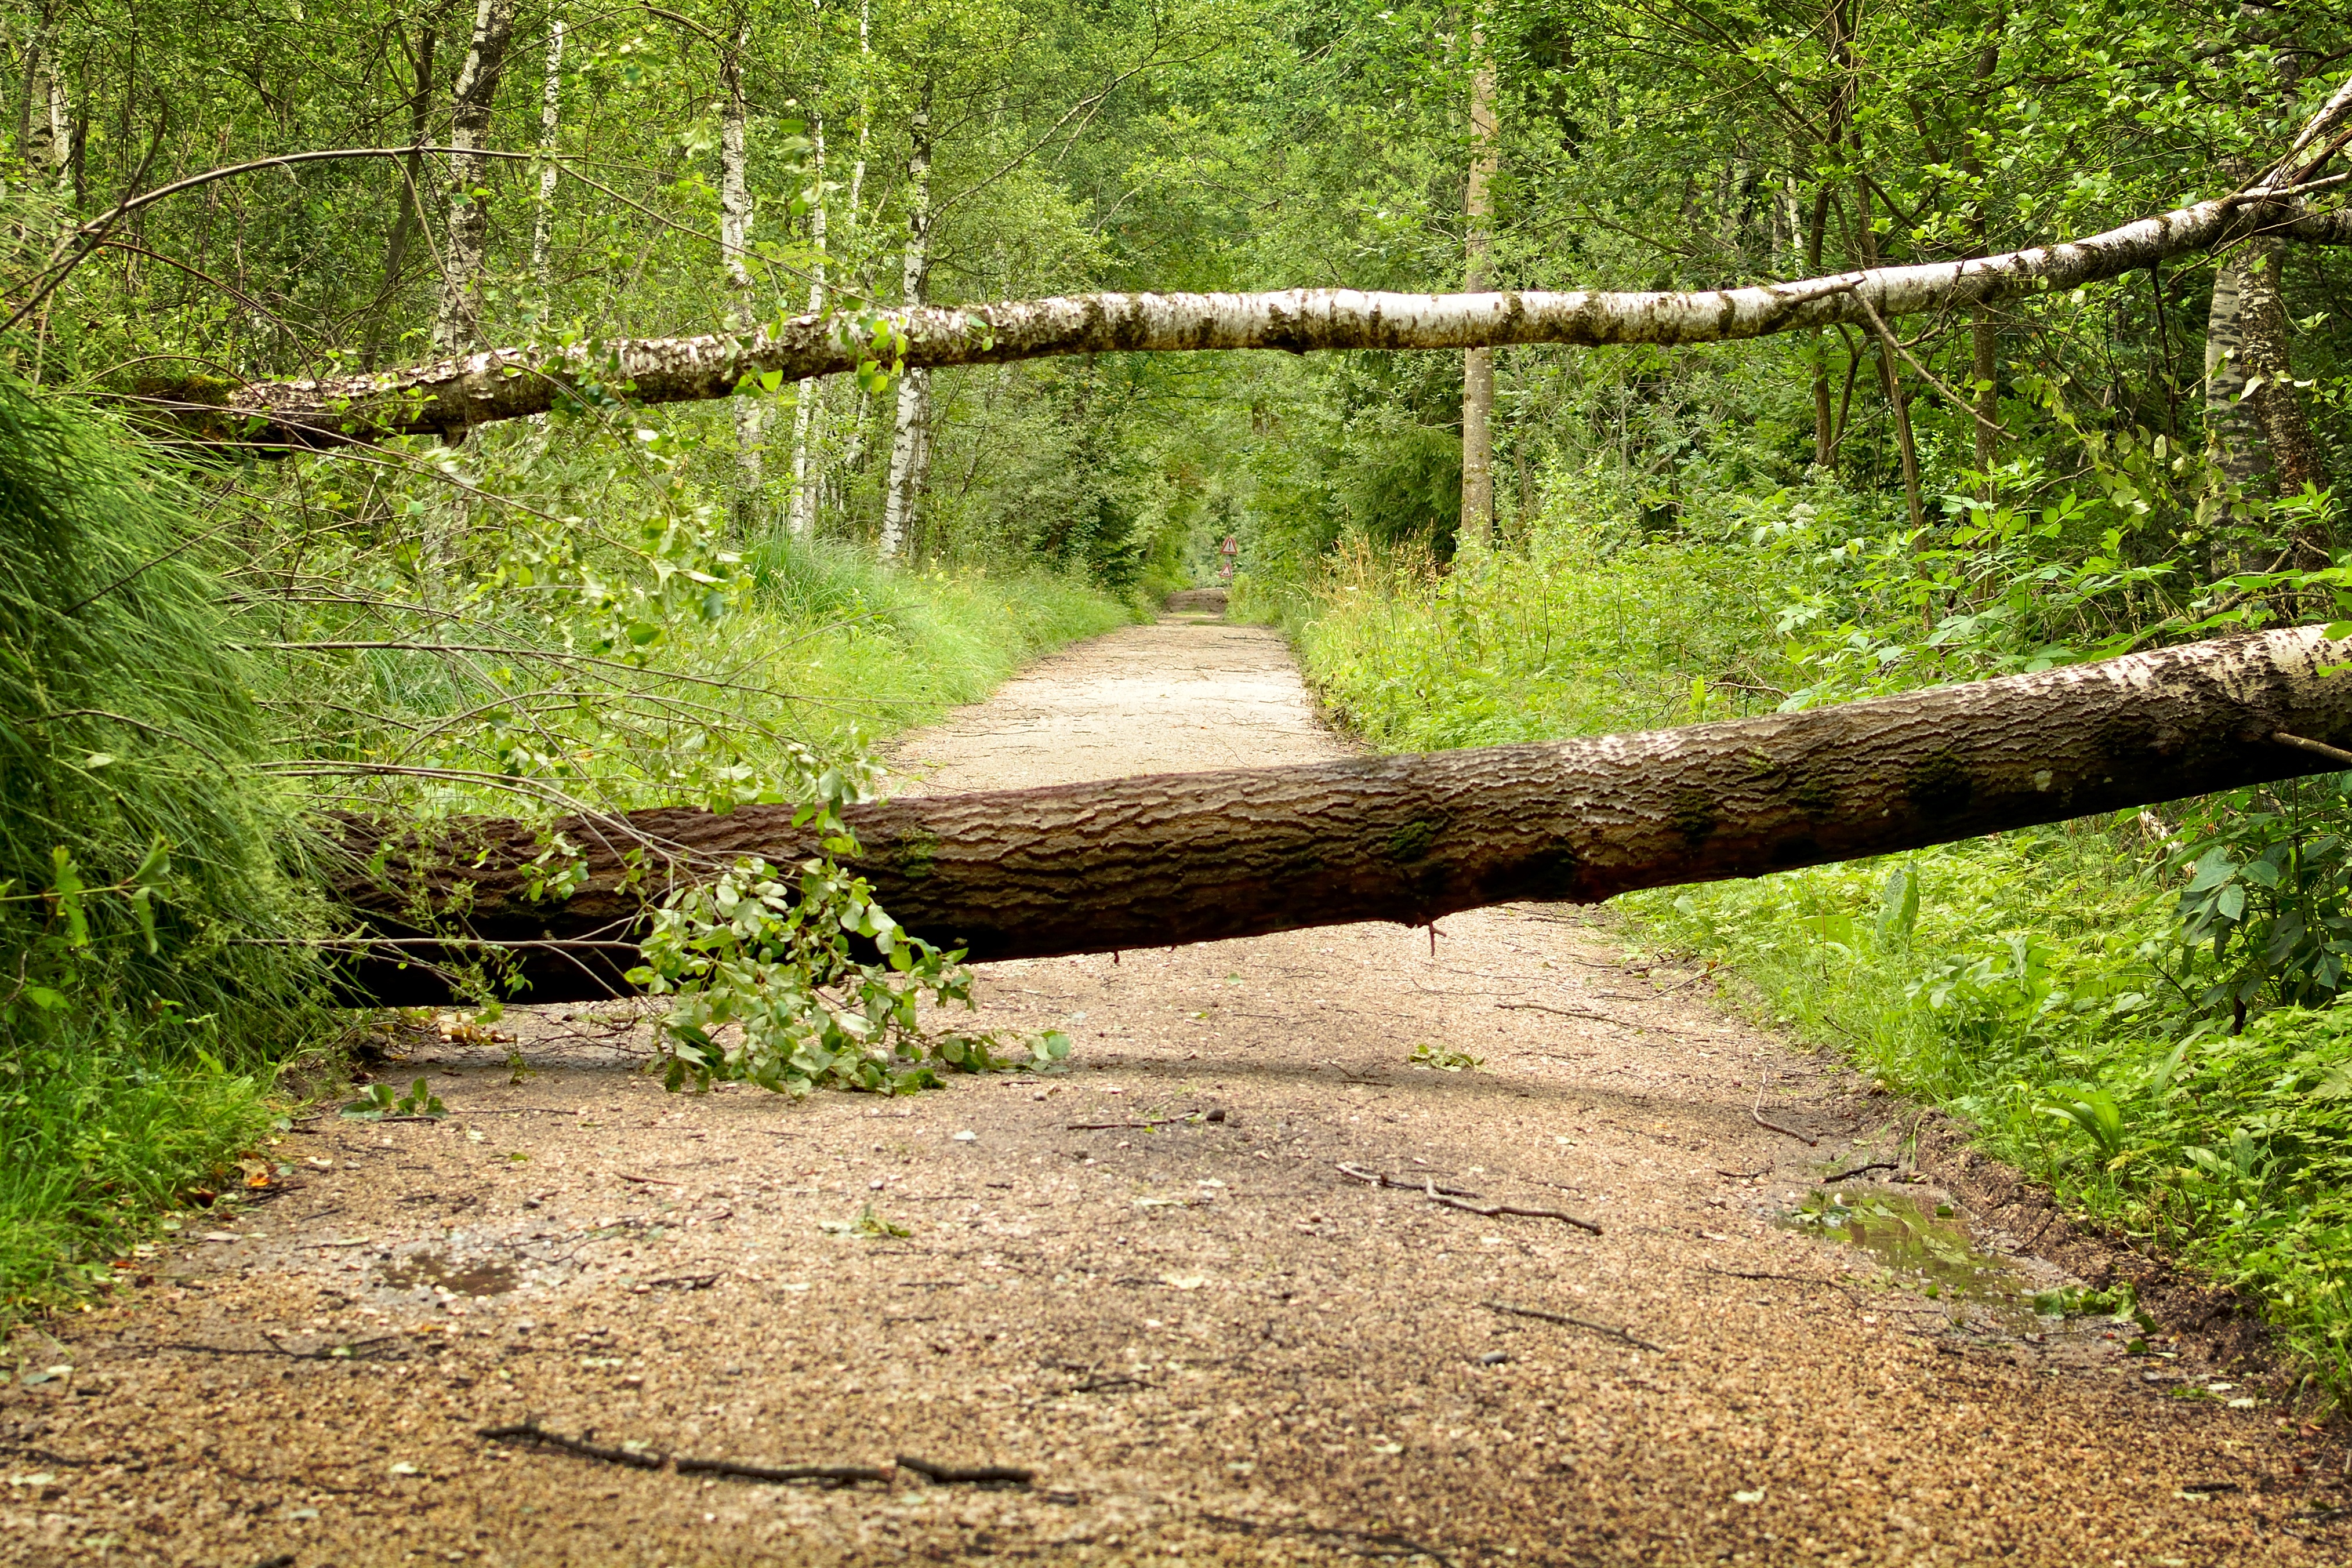
tree, nature, forest, grass, wilderness, branch, plant, wood, trail, leaf, trunk, stream, green, jungle, storm, soil, trees, bavaria, woodland, habitat, damage, away, force of nature, disability, rural area, overturned, fracture, storm damage, canceled, natural environment, woody plant